Aabenraa

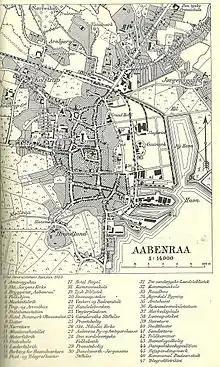
Map of Aabenraa in 1923.

After the 1948 Danish spelling reform, which abolished the digraph Aa in favor of Å, there was fervent resistance in Aabenraa. The town feared, among other things, to lose its status as first in alphabetical listings (and reputedly the first town alphabetically anywhere in the world), because the letter "Å" is the last letter in the Dano-Norwegian alphabet. A later revision of the spelling rules allowed for retaining the Aa spelling as an option. While the municipality of Aabenraa and most local citizens use the Aa spelling, Åbenrå remains the option recommended by the Danish Language Board.